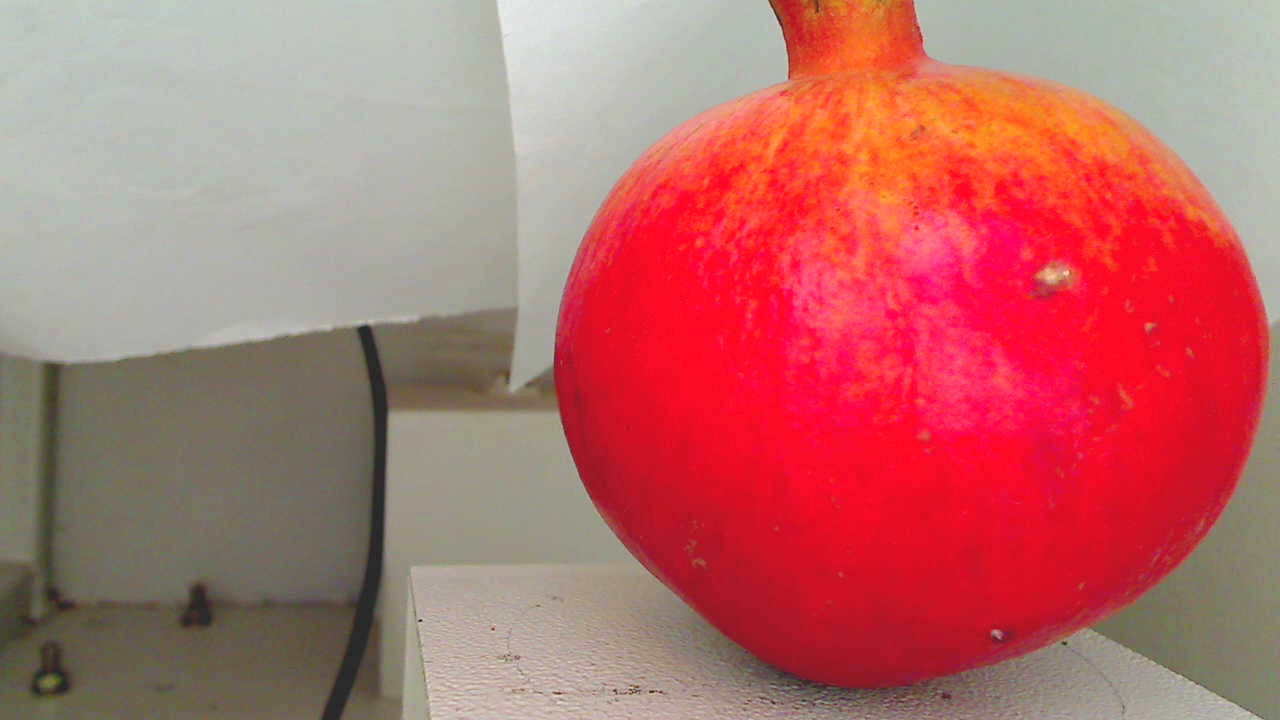
Grade: grade-1
Quality: quality-2